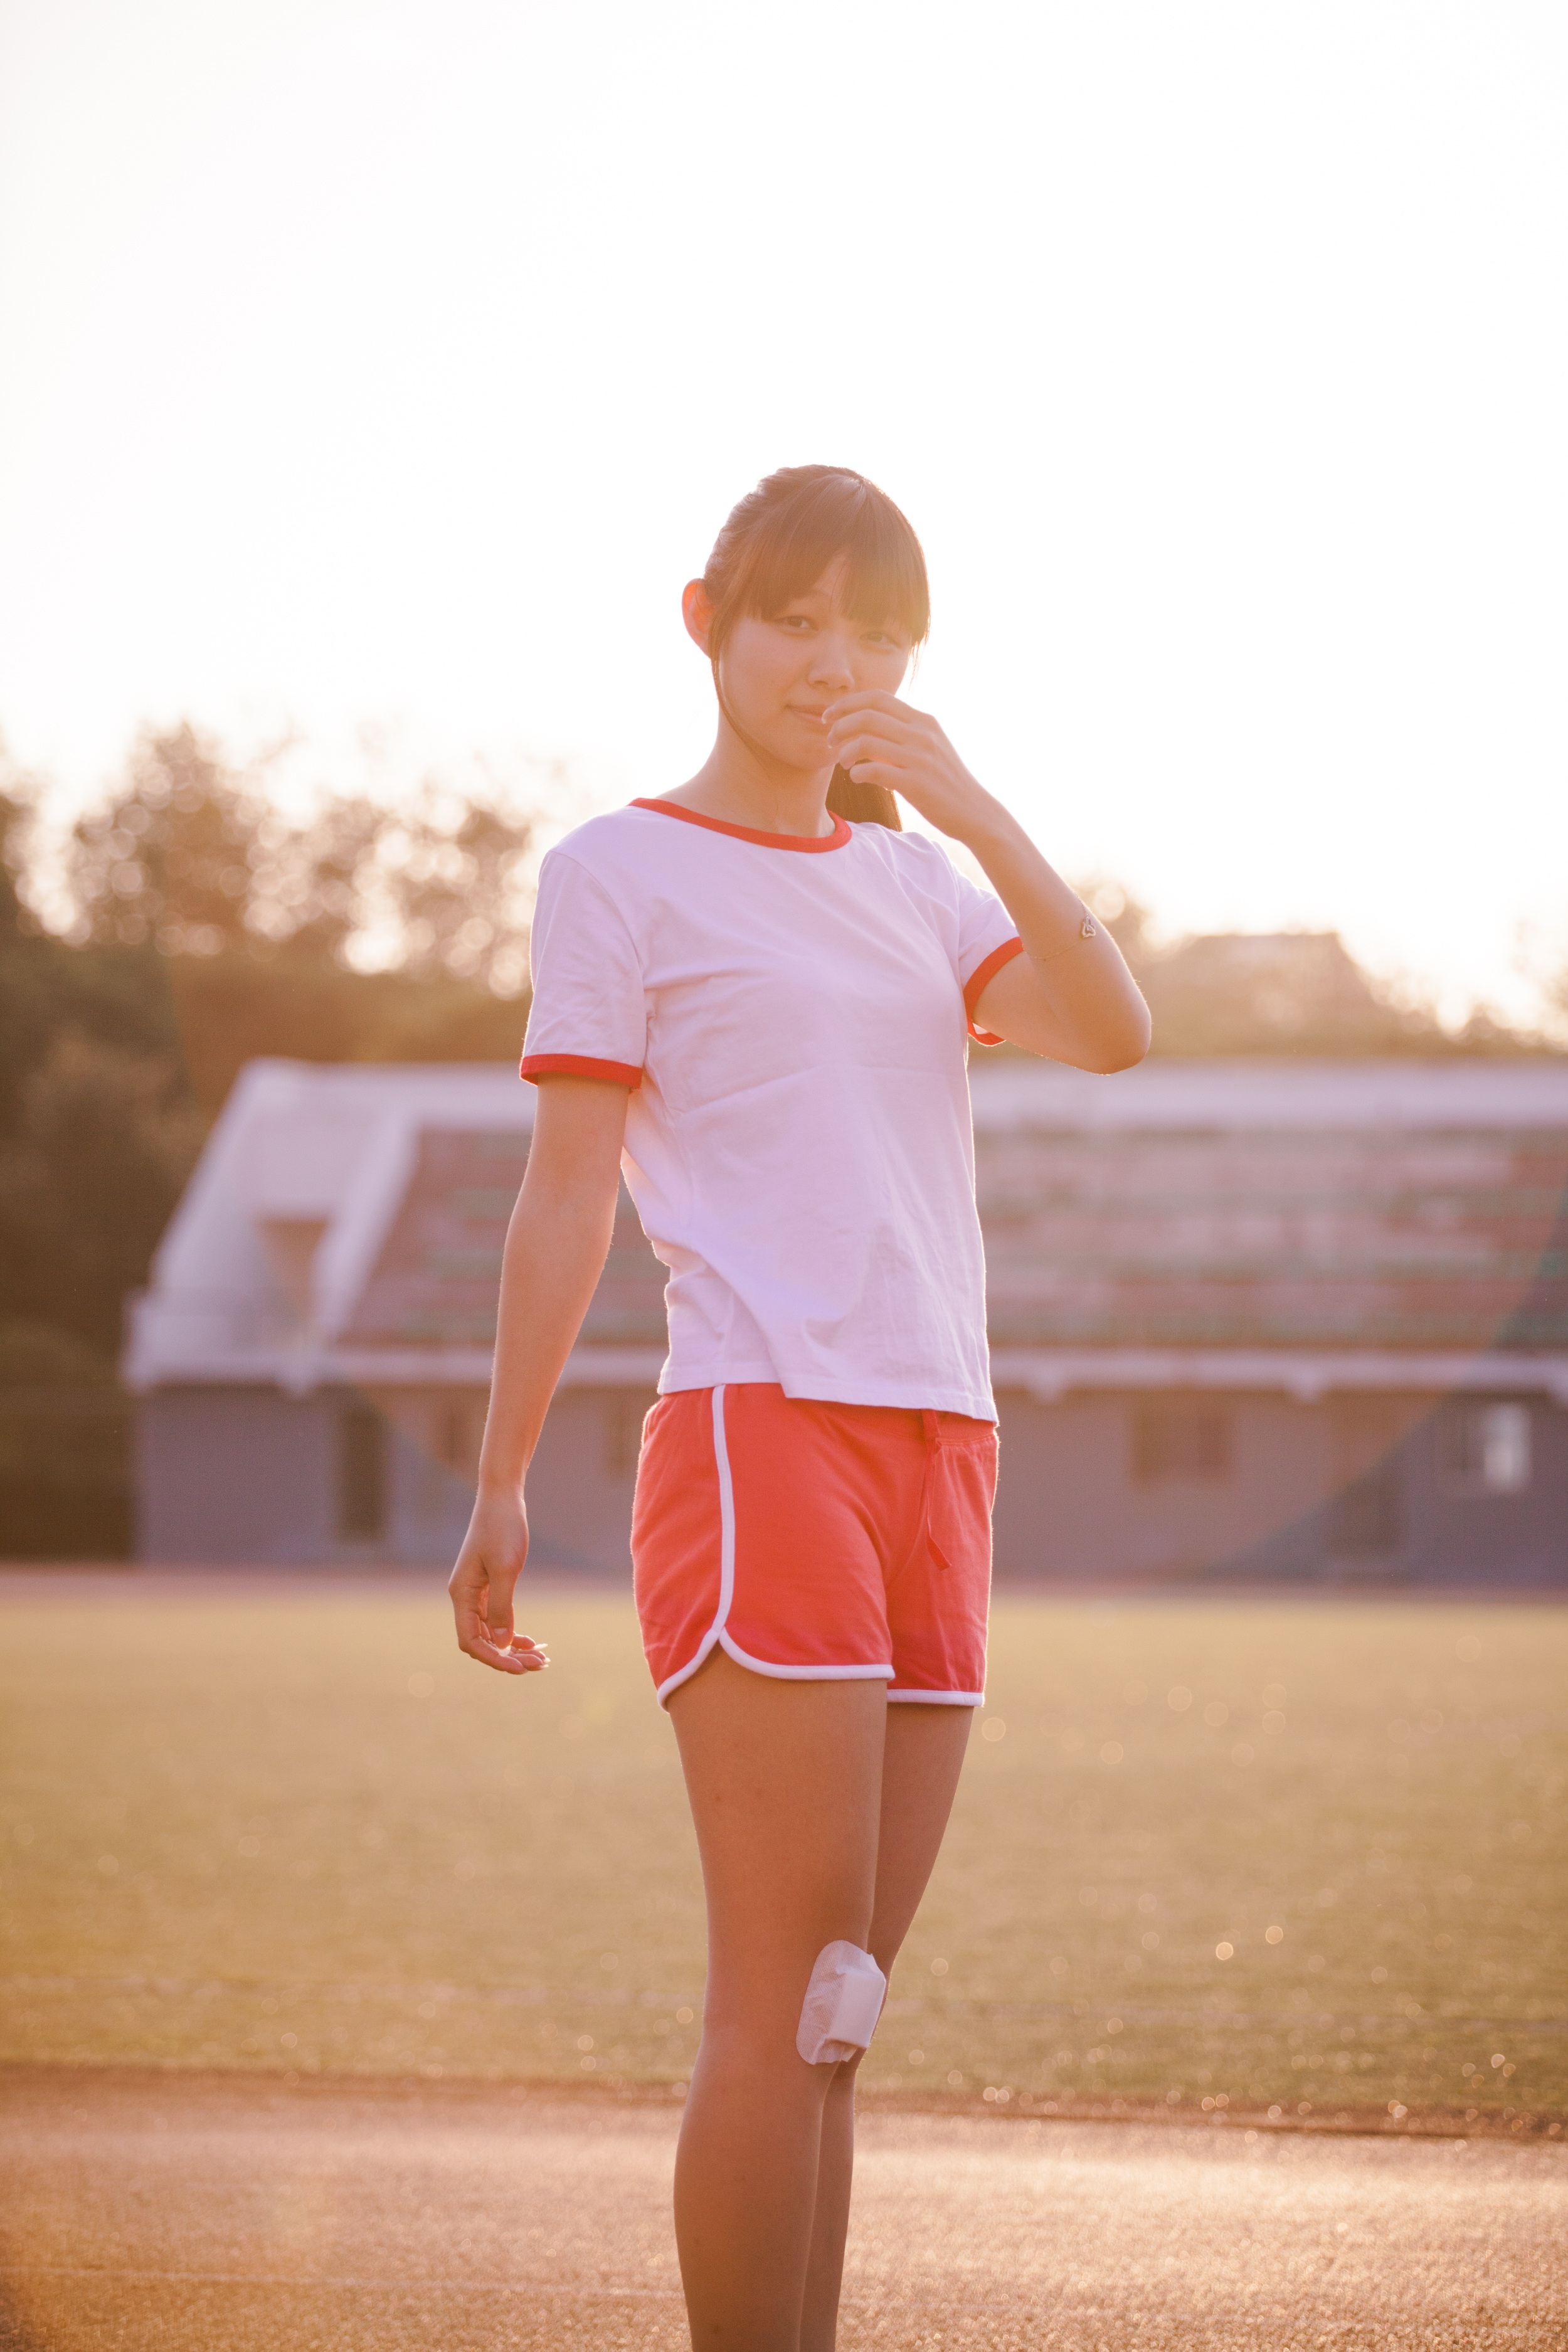
person, sunset, leg, portrait, spring, asia, fashion, jogging, clothing, pink, muscle, sports, beauty, young women, human action